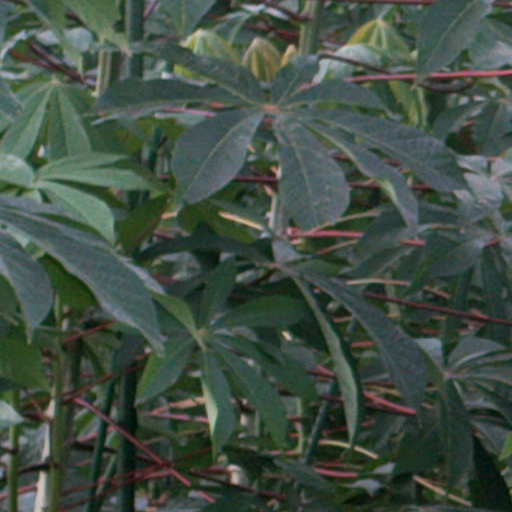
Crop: cassava